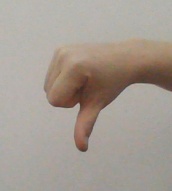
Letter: waw